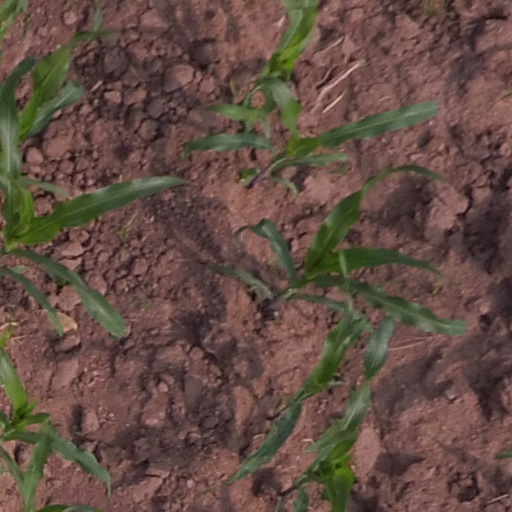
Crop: maize; corn